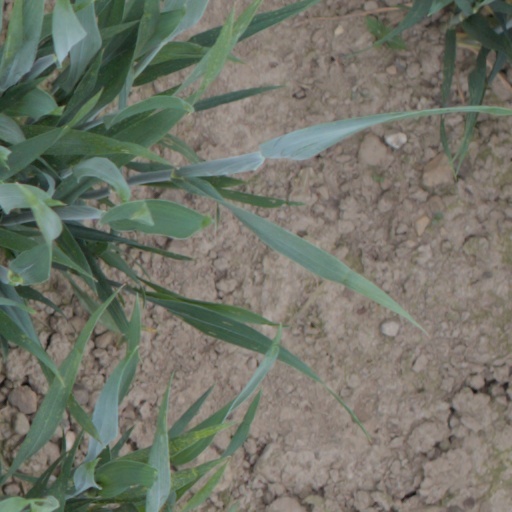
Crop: wheat